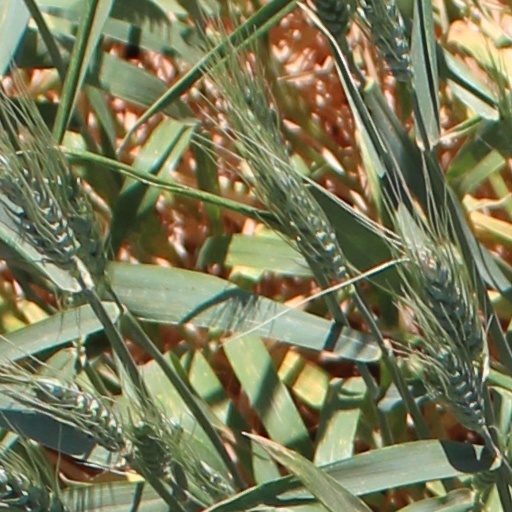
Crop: wheat